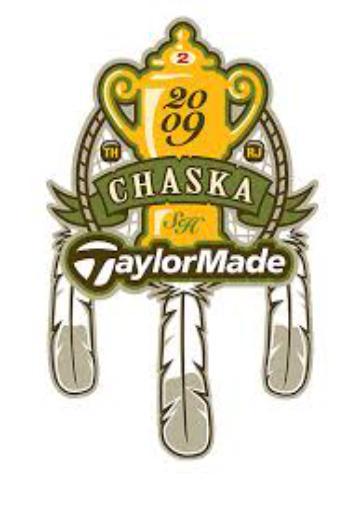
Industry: Sports